Cook Islands

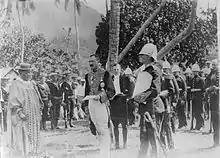
Governor Lord Ranfurly reading the annexation proclamation to Queen Makea on 7 October 1900

The Cook Islands became aligned to the United Kingdom in 1890, largely because of the fear of British residents that France might occupy the islands as it already had Tahiti. On 6 September 1900, the islanders' leaders presented a petition asking that the islands (including Niue "if possible") should be annexed as British territory. On 8 and 9 October 1900, seven instruments of cession of Rarotonga and other islands were signed by their chiefs and people. A British Proclamation was issued, stating that the cessions were accepted and the islands declared parts of Her Britannic Majesty's dominions. However, it did not include Aitutaki. Even though the inhabitants regarded themselves as British subjects, the Crown's title was unclear until the island was formally annexed by that Proclamation. In 1901 the islands were included within the boundaries of the Colony of New Zealand by Order in Council under the Colonial Boundaries Act, 1895 of the United Kingdom. The boundary change became effective on 11 June 1901, and the Cook Islands have had a formal relationship with New Zealand since that time.